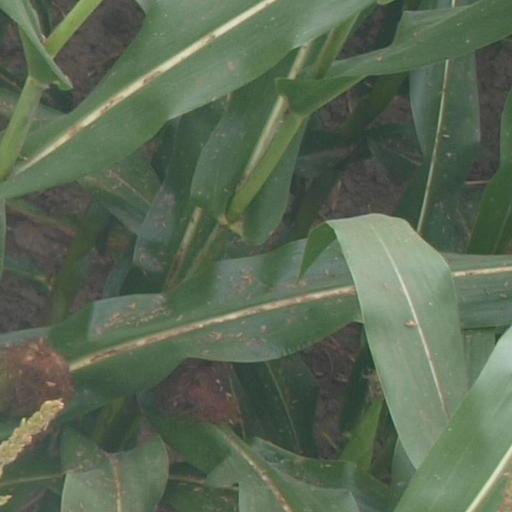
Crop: maize; corn